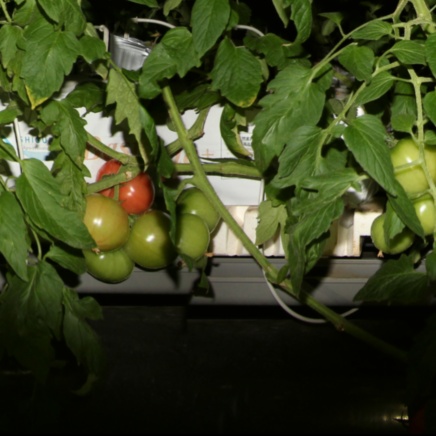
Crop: tomato